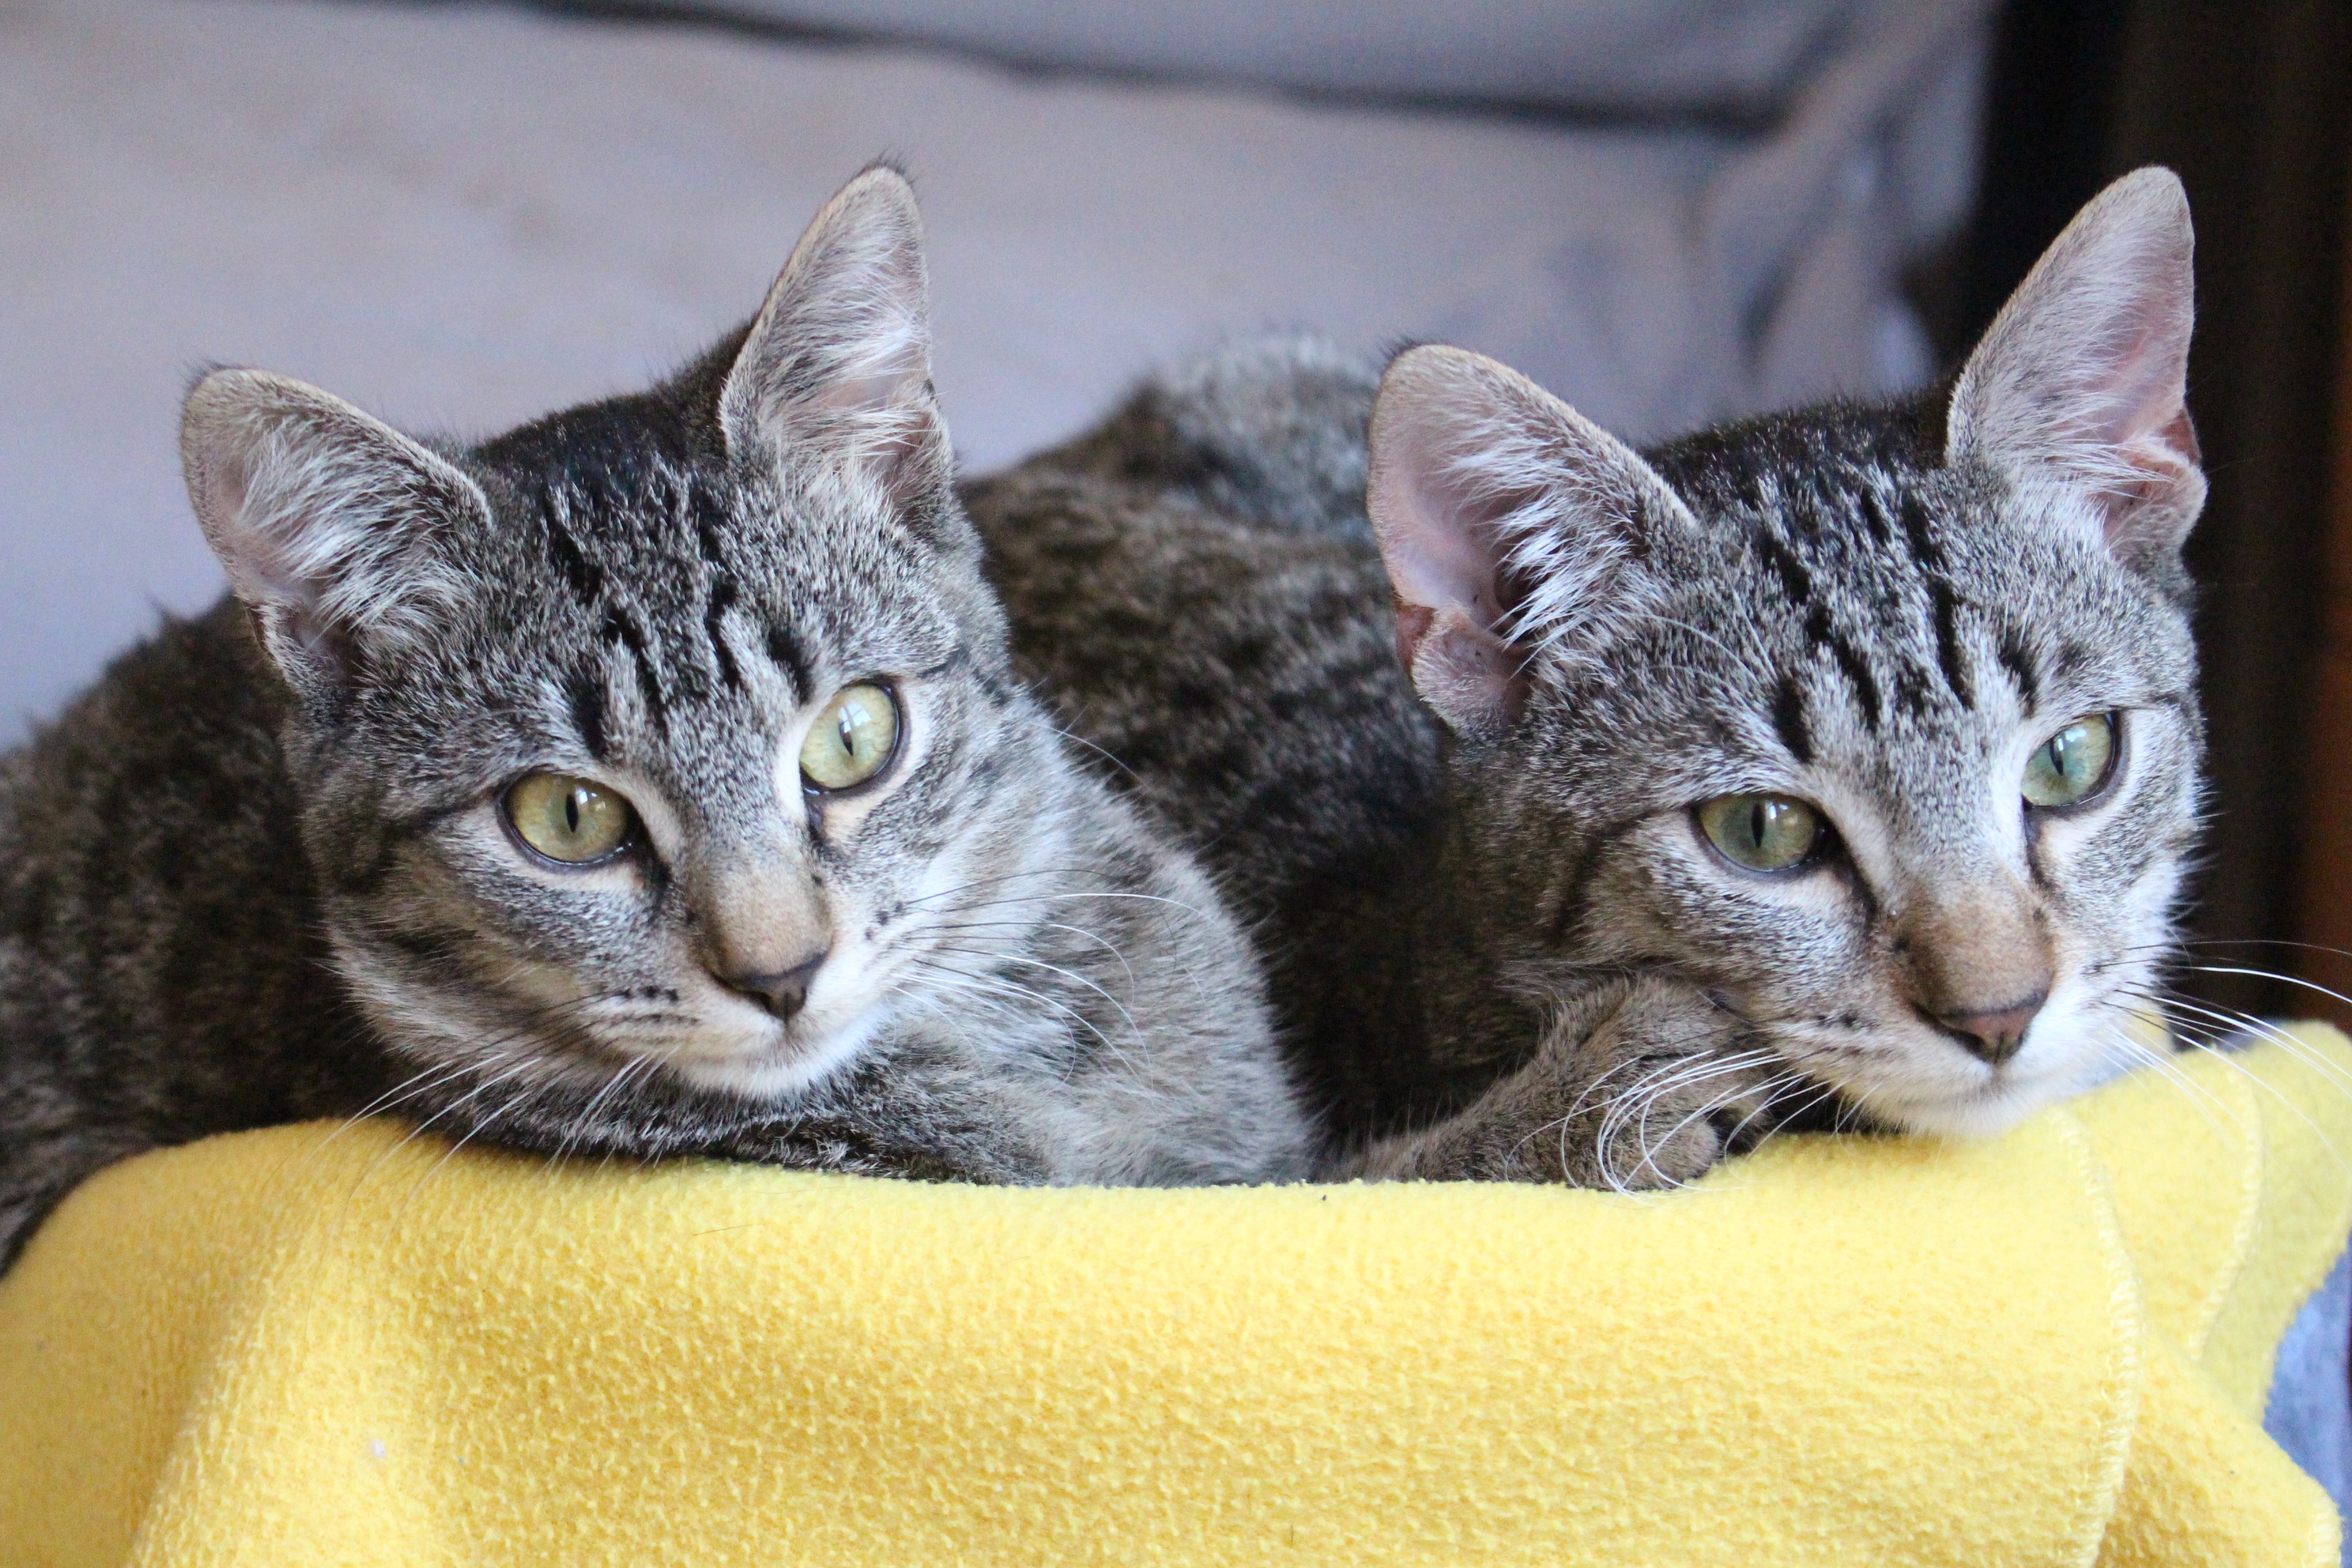
animal, cat, feline, mammal, fauna, eyes, whiskers, animals, vertebrate, cat eyes, tabby cat, european shorthair, wild cat, small to medium sized cats, cat like mammal, domestic short haired cat, pixie bob, american shorthair, ocicat, egyptian mau, two cats